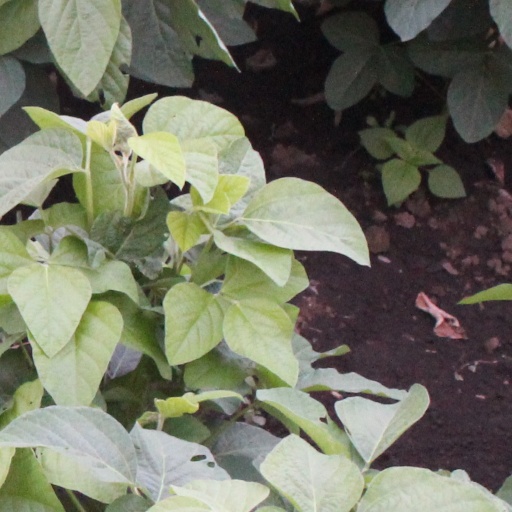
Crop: soybean